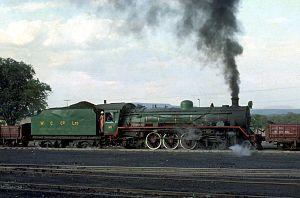
Le secteur de l'énergie au Zimbabwe est un secteur problématique pour le pays. Les principaux problèmes sont que l'utilisation de bois de chauffage entraîne une déforestation, et la capacité de production de l'électricité est trop faible par rapport au niveau de consommation. Environ 60 % de la population n'a pas accès à l'électricité, un chiffre qui monte à 80 % en zone rurale.
La centrale thermique de Hwange est une centrale thermique au charbon en Zimbabwe à Hwange. C'est la plus grande centrale du pays. Sa capacité installée est de 920 MW. La Zimbabwe Electricity Supply Authority, l'entreprise publique d'électricité, en est propriétaire et assure son opération.